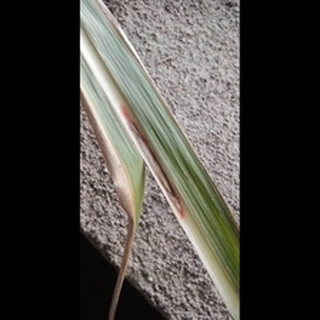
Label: sugarcane_red_rot